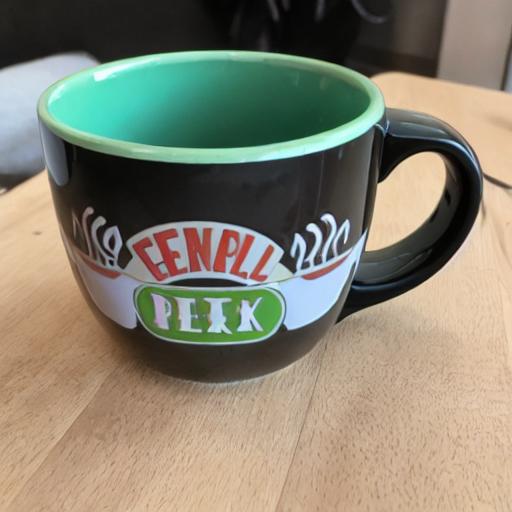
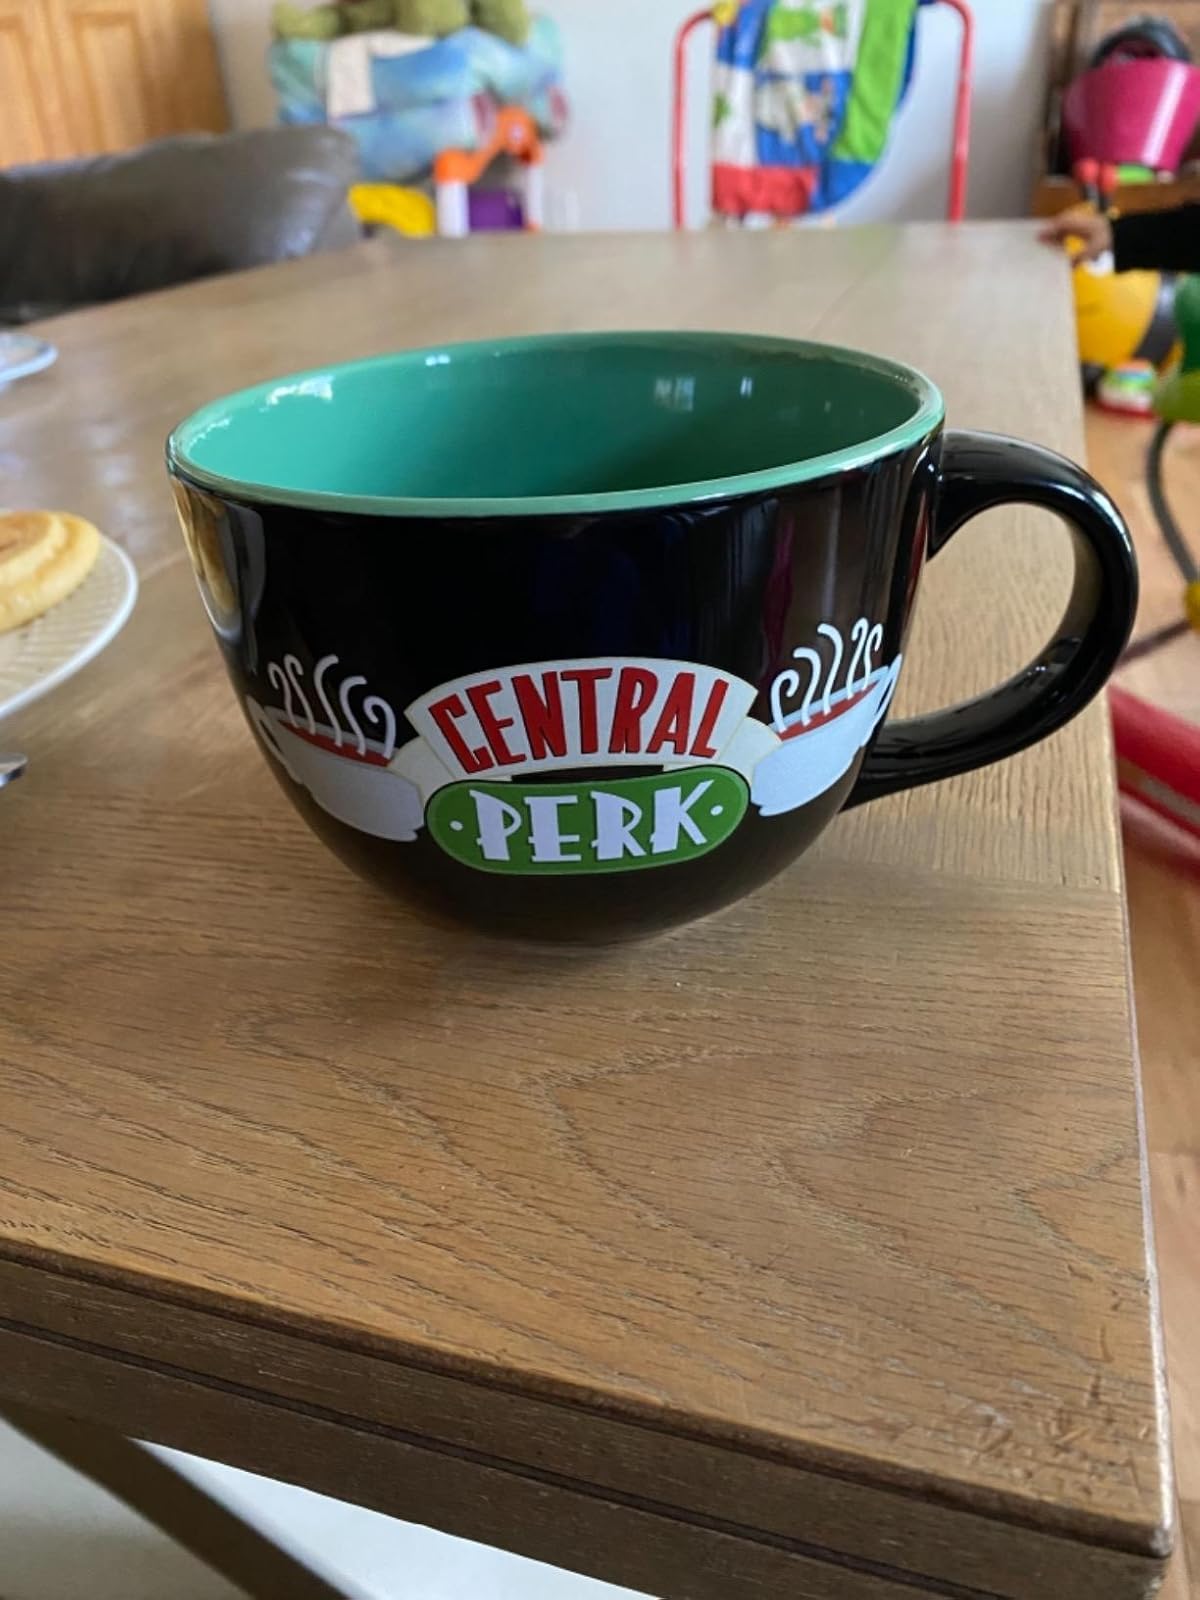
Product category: items_mug
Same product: no